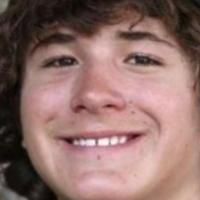
Age group: age 11-20